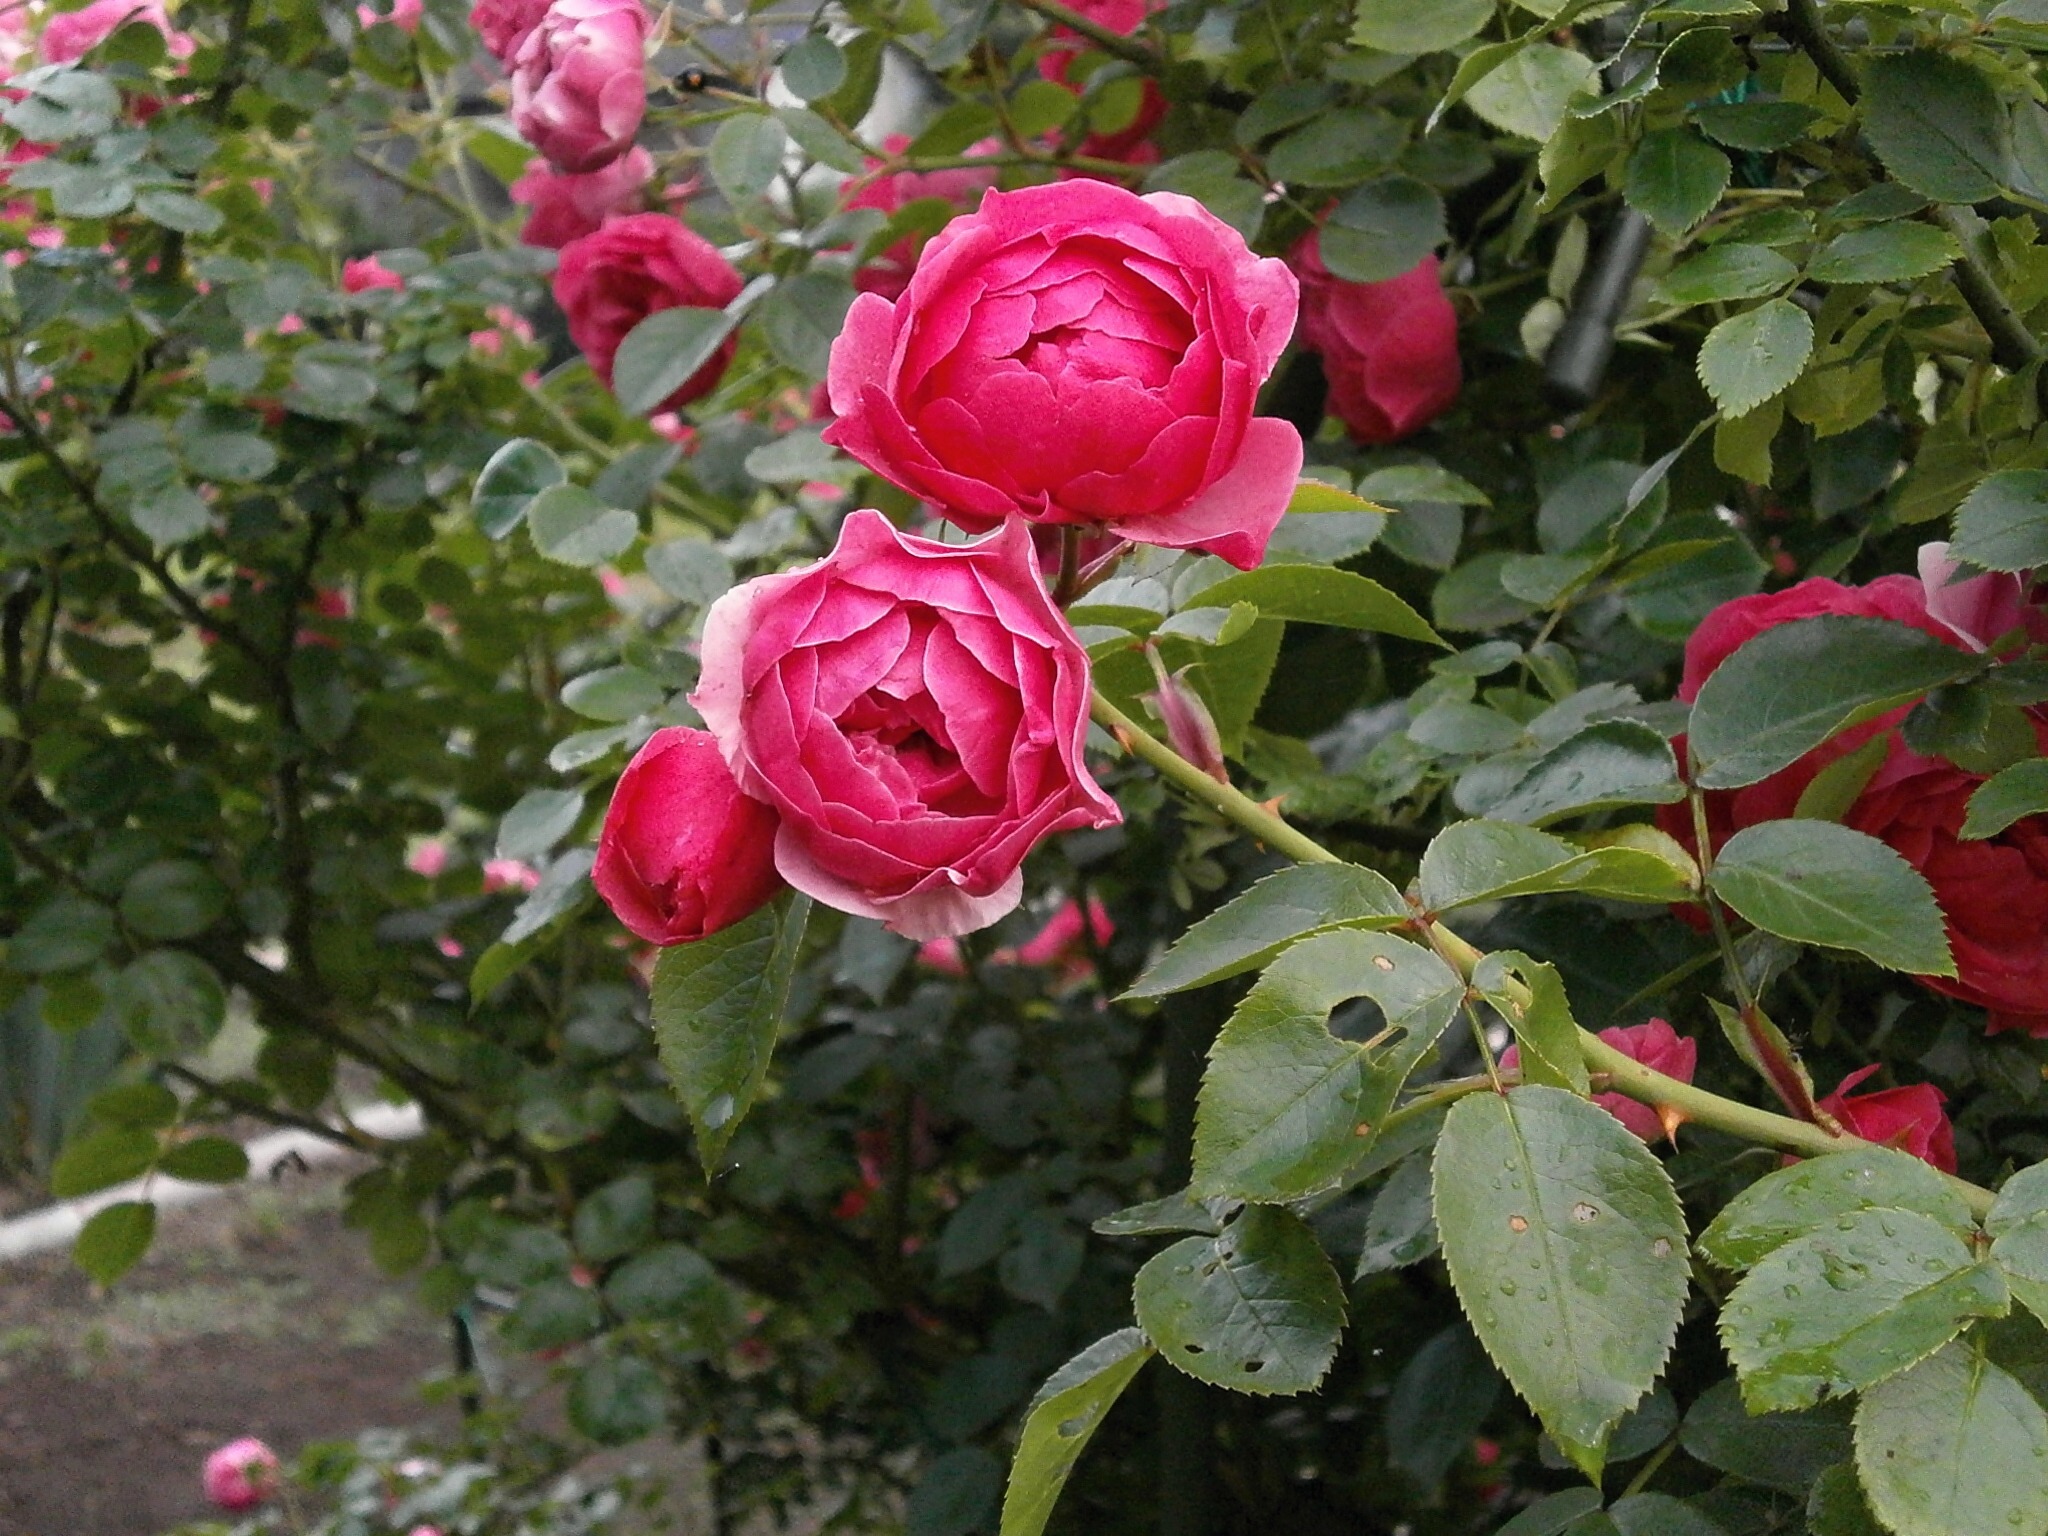
plant, flower, rose, botany, shrub, floribunda, pink flower, rose garden, flowering plant, garden roses, rose family, rosa rugosa, miniature roses, land plant, rosa centifolia, rose order, rosa rubiginosa, rosa wichuraiana